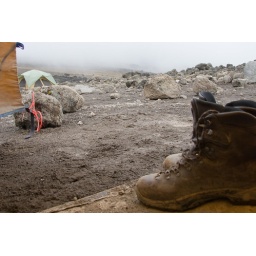
My boots sitting in the vestibule of my tent. They were shiny and new when I got to the mountain!